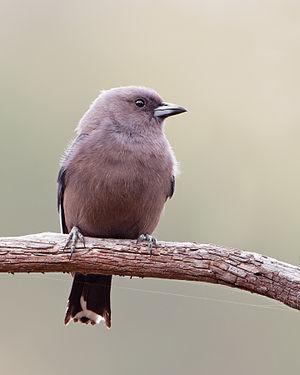
Le Langrayen sordide est une espèce de passereaux de la famille des Artamidae originaire des forêts et des bois des régions tropicales à tempérées de l'est de l'Australie. Son apparence générale peut rappeler celle d'une hirondelle, bien qu'il n'y soit que peu apparenté.